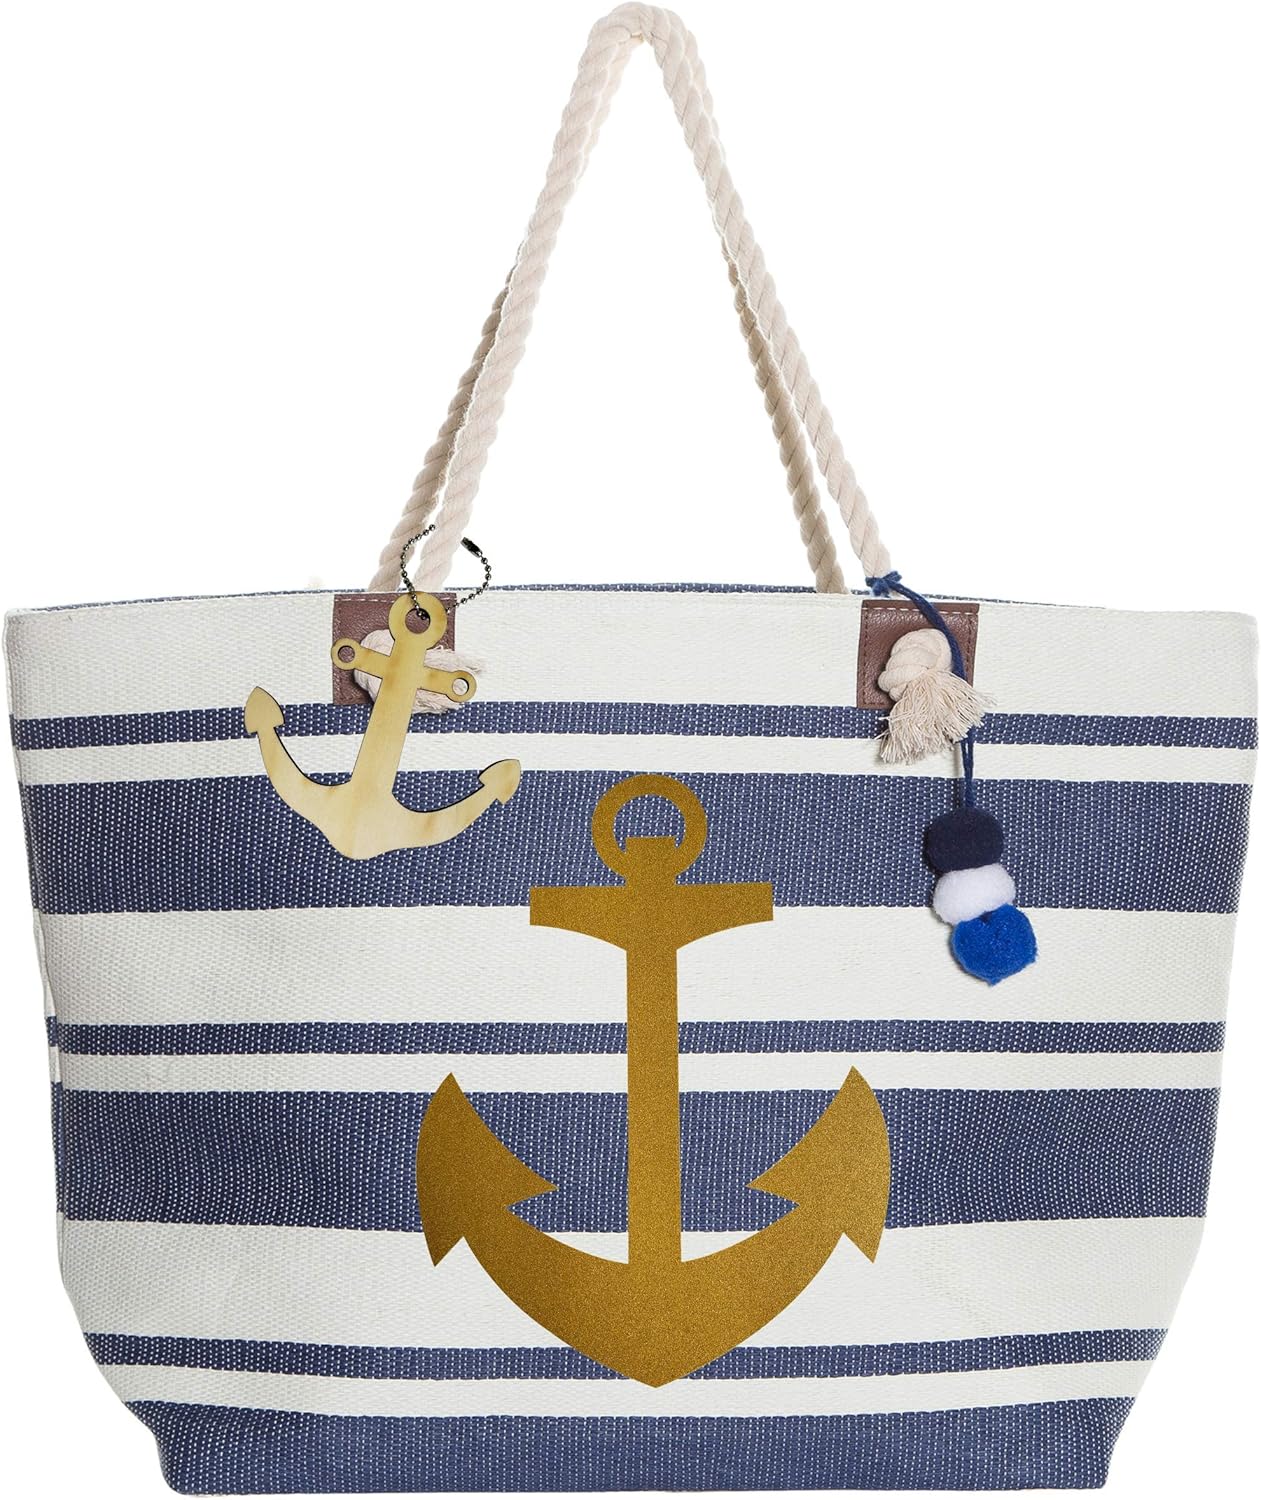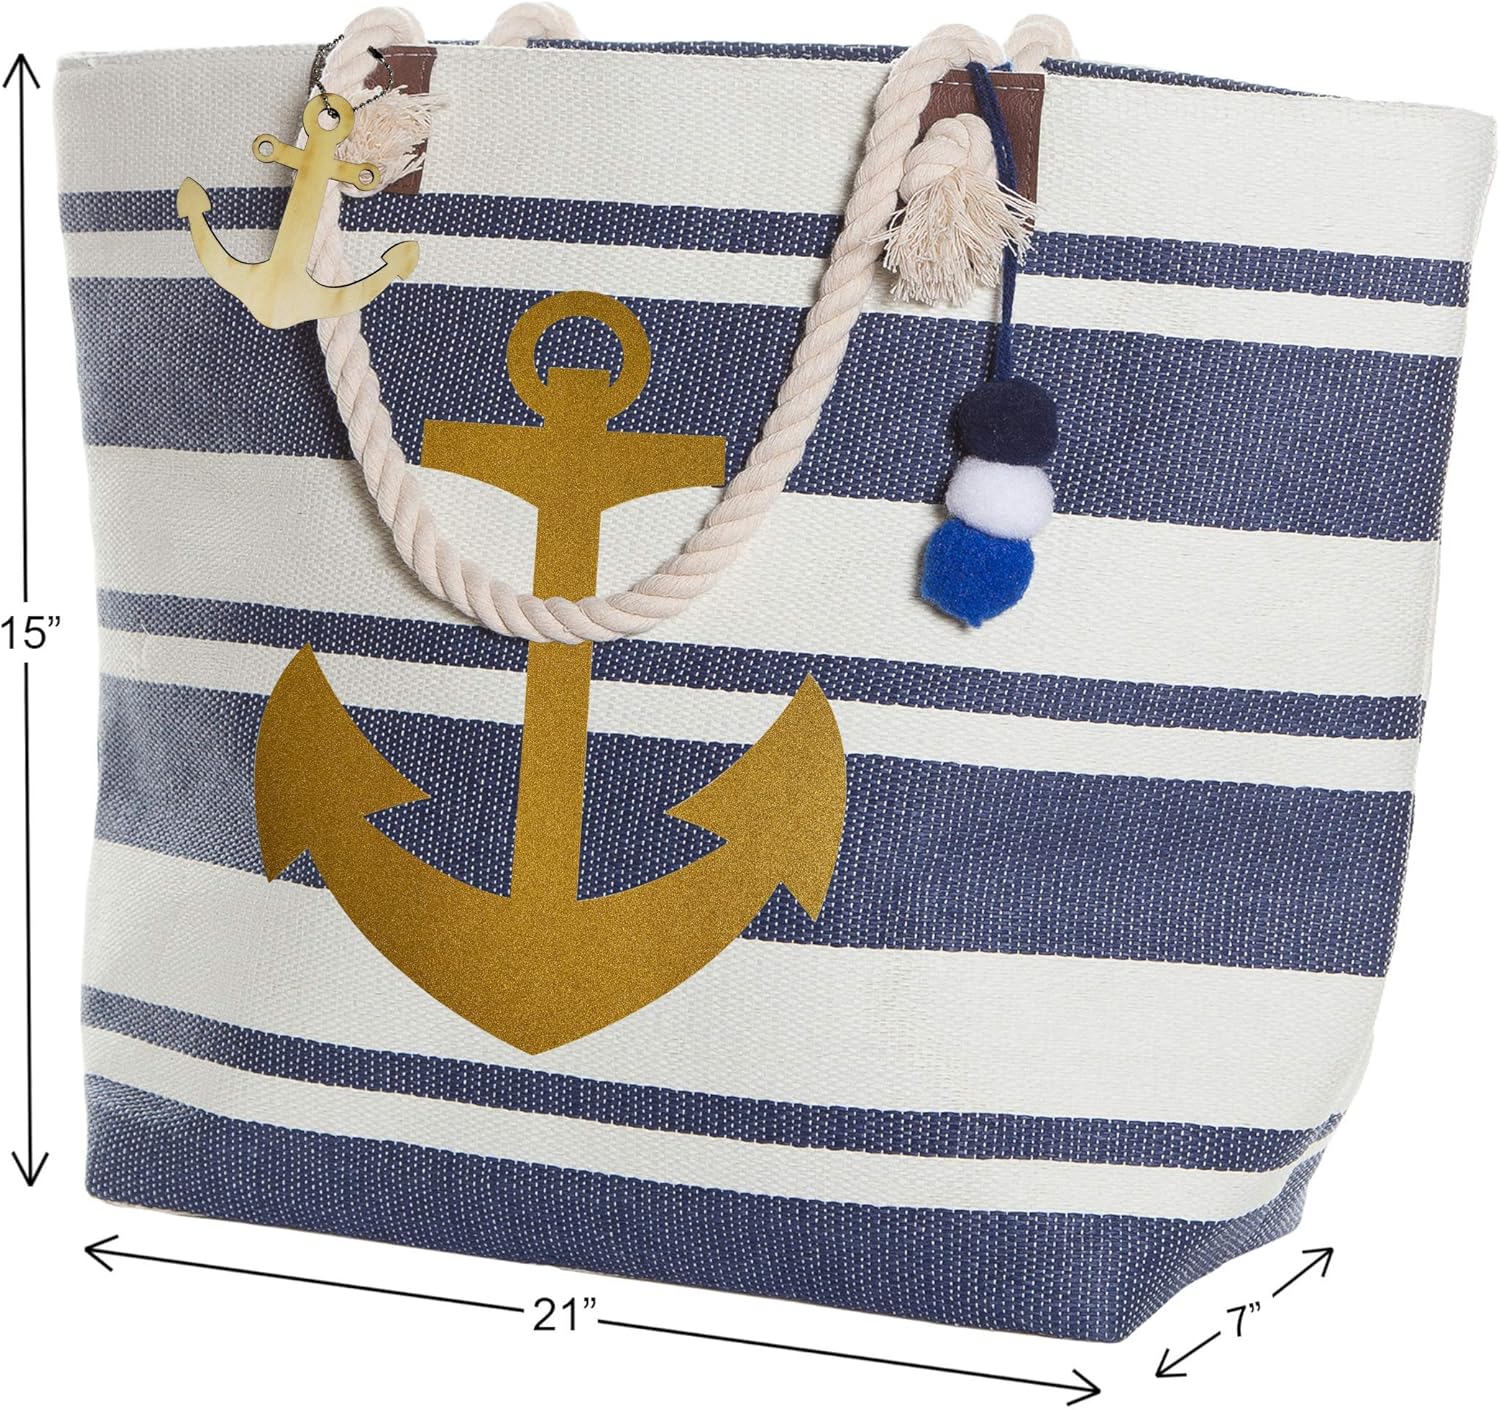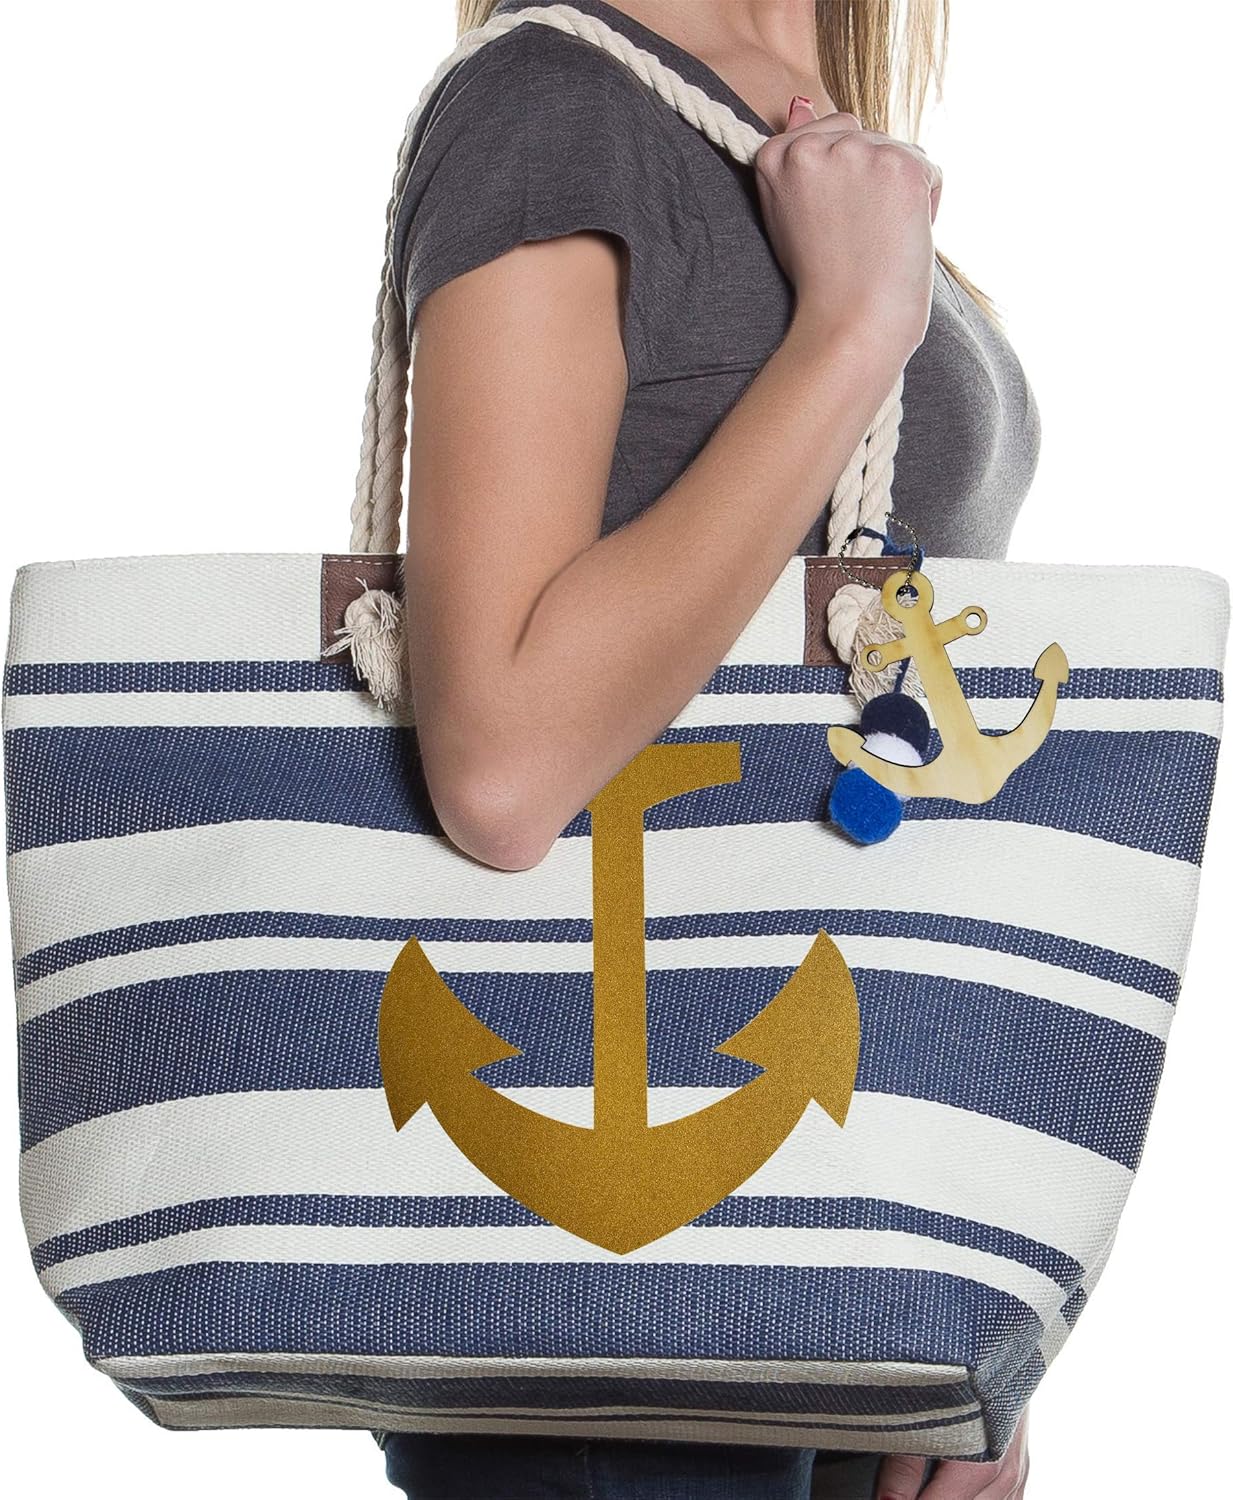
PIER 17 Women's Beach Bags | Extra Large Striped Straw Shoulder Tote with Rope Handle Zipper Closure Inner Pockets
Category: AMAZON FASHION
Do you often try to find extra-large beach bag when you are going to the beach? Do you want to take everything you want put in one bag ? or Maybe do you want quality beach bag? Well, we have got a perfect solution to all your problems. Women’s Shoulder Beach Bag Women’s Shoulder Beach Bag offers many incredible benefits that make it a precious bag which everyone would want to possess: ✔Very simply to carry your beach stuff. ✔ Perfect size to use for beach vacations or just a day trip. ✔You can put 6 beach towels, cellphone, seashell bags, wallet, snacks packed into it with room to spare. ✔Very trendy and well-made. ✔it has polyester lining and rope handle. Life’s a beach, but when sand gets into your beach bag it is easy to pull up lining. A beach bag is what you need today to move around town. This bag is not only trendy and charming: you can carry light and a lit bit heavy. This bag is highly useful in day to day life and also comfortable for shopping . Pier 17 beach bag is roomy and has handles that are just the perfect length to carry on shoulder, and feels well-made. Made of material that you can pull it up and shake off the sand. 100% RISK-FREE SATISFACTION GUARANTEE We offer you 100% risk-free satisfaction guarantee to let you buy with confidence; no questions asked. So, why think twice? ORDER NOW and get this Incredible Women’s Shoulder Beach .
Features: Imported | Zipper closure | WHILE​ ​OTHER​ ​BEACH​ ​BAGS​ FOR WOMEN ​break​ ​after​ ​a​ ​few​ ​uses,​ ​looks​ ​cheap,​ ​and​ ​have​ ​uncomfortable straps​ ​made​ ​from​ ​nylon,​ ​the​ ​Pier​ ​17​ beach bags and totes​ ​have​ ​reinforced​ ​metal​ ​rivets​ ​to​ ​easily​ ​hold​ ​up​ ​to 30​ ​lbs.,​ ​anti-rip​ ​dual​ ​lining​ ​protects​ ​your​ ​items​ ​from​ ​sand​ ​and​ ​water,​ ​and​ ​a​ ​beautiful​ ​design​ ​to compliment​ ​your​ ​style.​ ​This​ ​means​ ​you’ll​ ​have​ ​PEACE​ ​OF​ ​MIND​ ​for​ ​all​ ​your​ ​belongings​. | DOUBLE​ ​REINFORCED​ ​METAL​ ​RIVETS​ ​KEEP​ ​YOUR​ ​BELONGINGS​ ​SAFE​ ​AND SECURE​ ​-​ ​Finally,​ ​you​ ​don't​ ​have​ ​to​ ​worry​ ​about​ ​your​ ​items​ ​dropping​ ​out​ ​of​ ​your​ ​bag​ ​thanks​ ​to our​ ​reinforced​ ​metal​ ​rivets.​ ​Pier​ ​17​ beach tote​ ​feature​ ​a​ ​pair​ ​of​ ​comfortable​ ​cotton​ ​handles​ ​that can​ ​hold​ ​up​ ​to​ ​30​ ​lbs.​ ​So​ ​you​ ​can​ ​put​ ​all​ ​your​ ​things​ ​in​ ​one​ ​bag. | ANTI-RIP​ ​DUAL​ ​LINING​ ​KEEPS​ ​YOUR​ ​ACCESSORIES​ ​SAND​ ​FREE​ ​-​ ​Every​ ​Pier​ ​17 beach​ ​tote bag​ ​features​ ​an​ ​exclusive​ ​PVC​ ​plastic​ ​inner​ ​backing​ ​sewn​ ​in-between​ ​the​ ​outer​ ​fabric​ ​and the​ ​inside​ ​lining.​ ​This​ ​feature​ ​keeps​ ​the​ ​sand​ ​away​ ​from​ ​your​ ​items​ ​and​ ​helps​ ​hold​ ​the​ ​bag​ ​in shape. | MADE​ ​FOR​ ​STYLISH,​ ​PRACTICAL​ ​TRAVELLERS​ ​LIKE​ ​YOU​ ​-​ ​Here​ ​at​ ​Pier​ ​17,​ ​our mission​ ​is​ ​to​ ​create​ ​stylish​ ​beach​ ​bags​ ​that​ ​is​ ​both​ ​functional​ ​and​ ​fashionable.​ ​We​ ​design​ ​each bag​ ​to​ ​satisfy​ ​your​ ​travel​ ​needs​ ​and​ ​look​ ​great​ ​at​ ​the​ ​same​ ​time.​ ​Each​ ​bag​ ​is​ ​so​ ​beautiful,​ ​don't​ ​be surprised​ ​if​ ​you​ ​get​ ​compliments​ ​from​ ​complete​ ​strangers​ ​around​ ​town! | EXCLUSIVE​ ​100%​ ​"NO-HASSLE"​ ​GUARANTEE​ ​-​ ​We're​ ​so​ ​confident​ ​you'll​ ​love​ ​Pier​ ​17 large beach bag​ ​that​ ​we're​ ​giving​ ​you​ ​a​ ​100%​ ​“NO-HASSLE”​ ​GUARANTEE.​ ​If​ ​you​ ​didn't​ ​enjoy every​ ​moment​ ​you​ ​spent​ ​with​ ​your​ ​Pier​ ​17​ ​beach​ ​bag,​ ​simply​ ​return​ ​it​ ​to​ ​us​ ​within​ ​30​ ​days​ ​for​ ​a refund.​ ​No​ ​questions​ ​asked!​ ​So​ ​go​ ​ahead​ ​and​ ​click​ ​the​ ​"Add​ ​to​ ​Cart"​ ​button​ ​right​ ​now.